Honiton (UK Parliament constituency)

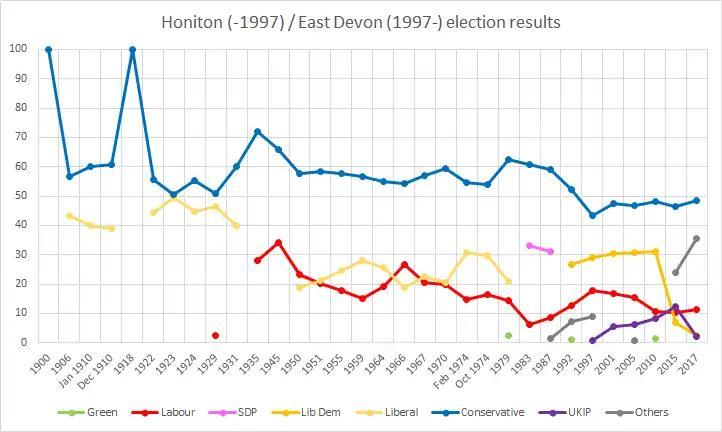
East Devon election results

In 1868, the seat was absorbed into East Devon. It was later recreated for 1885.